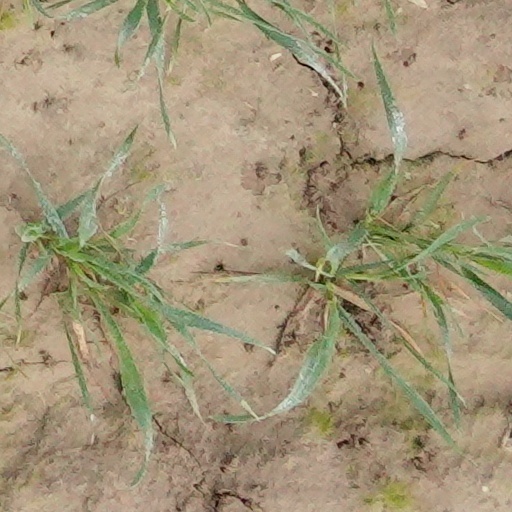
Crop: wheat